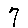
Label: 7